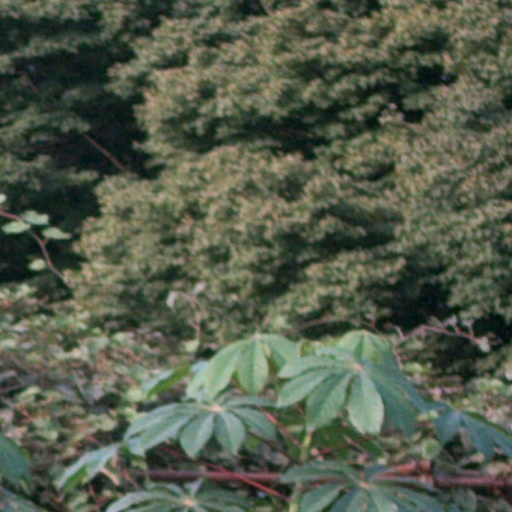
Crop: cassava